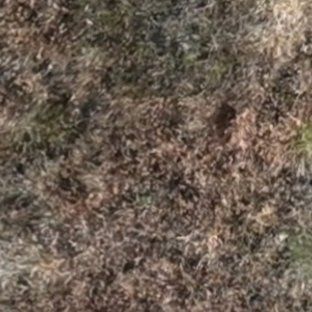
Month: july